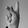
ASL letter: K